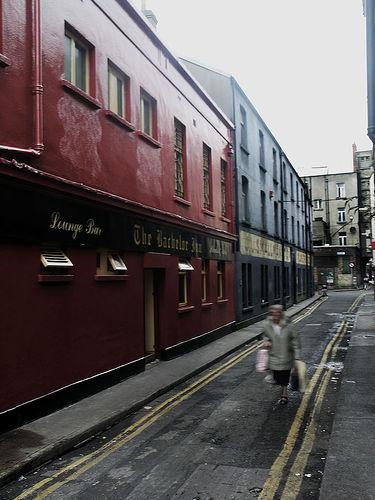
Weather: rain or strom